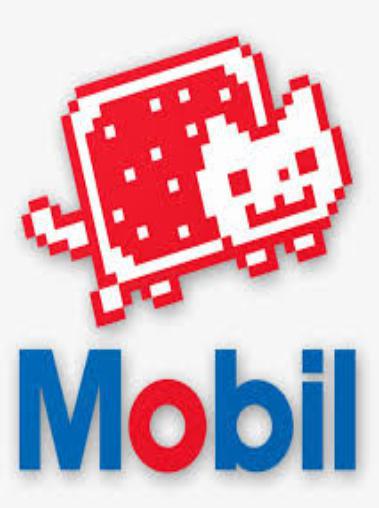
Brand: mobil
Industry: Necessities